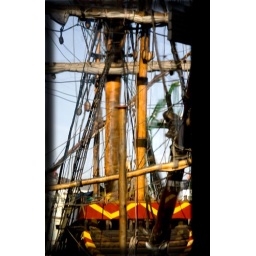
golden hinde in window